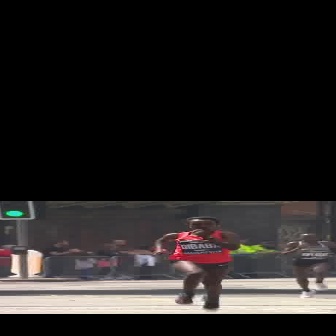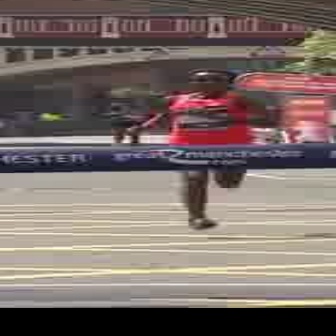
  Please identify the target specified by the bounding box [148,215,241,309] in the first image and locate it in the second image. Return the coordinates in [x_min,y_min,x_max,y_max] format.
Answer: [111,67,275,230]